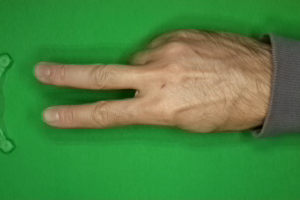
Label: scissors